Mary, Queen of the World Cathedral

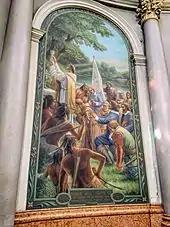
A paintings of the first Mass celebrated at Rivière-des-Prairies by Fr. Denis Jamet. The painting is one of several located inside the cathedral.

Covering the altar, which is located under the dome, is a neo-baroque ciborium or baldaquin, with twisting columns. It was created in Rome in 1900 by Joseph-Arthur Vincent and is a reproduction of the famous 'baldacchino' in St. Peter's Basilica, created by Gian Lorenzo Bernini.